Rhopalosomatidae

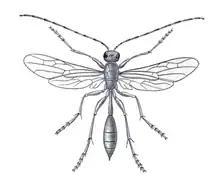
"Rhopalosoma poeyi" female

The adults resemble ants and may be confused with them. They are yellowish with red or brown markings, but may be all brown in colour. Winged species are usually nocturnal, while wingless or reduced-wing species are mainly diurnal. They are solitary, and the larvae are ectoparasitic on orthopteran nymphs. Adults have the tips of two or more antennal segments with spines. The hindwing (when present) has distinct claval and jugal lobes. The metatibia has a calcar or curved spur.